Bias in the introduction of variation

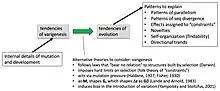
Applying theories of the consequences of variational tendencies to explaining evolutionary patterns. The green arrow represents any theory that might connect variational tendencies with evolutionary tendencies, allowing us to account for patterns on the right by appealing to details on the left

Evidence for the theory has been summarized recently, e.g., Gomez, et al (2020) present a table listing 8 different studies providing evidence of effect of mutation bias on adaptation, and Ch. 9 of "Mutation, Randomness and Evolution" is devoted to empirical support for the theory (see also ).